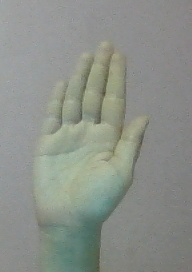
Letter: seen